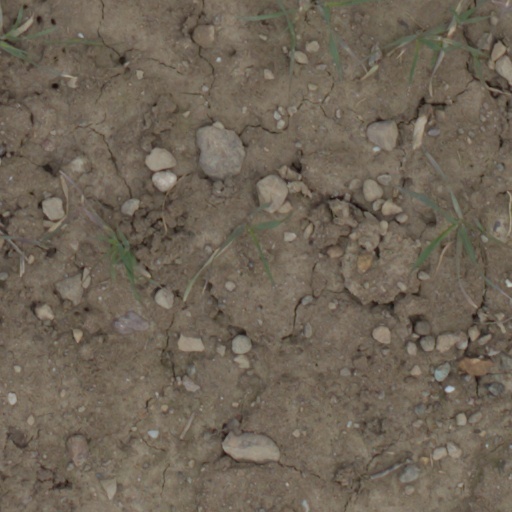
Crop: wheat